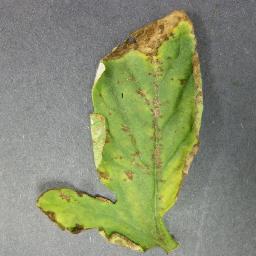
Label: Tomato___Bacterial_spot